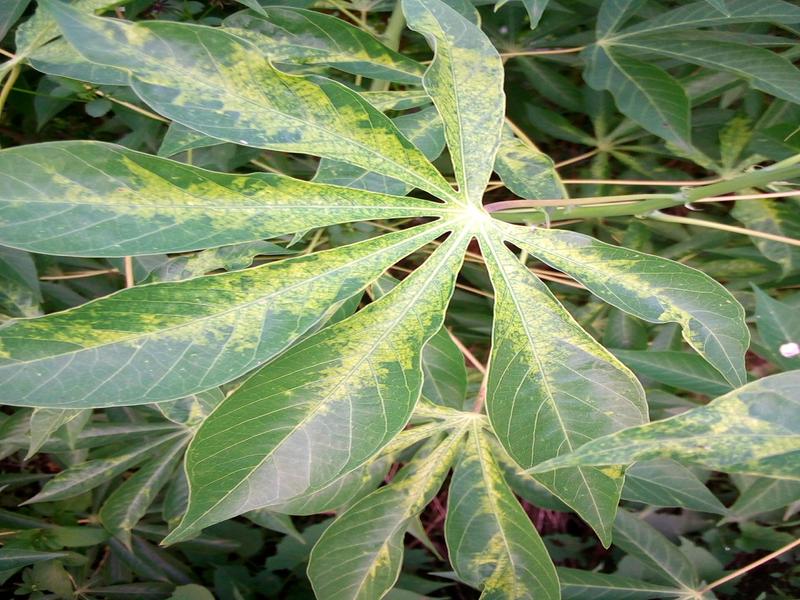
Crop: cassava
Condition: mosaic_disease